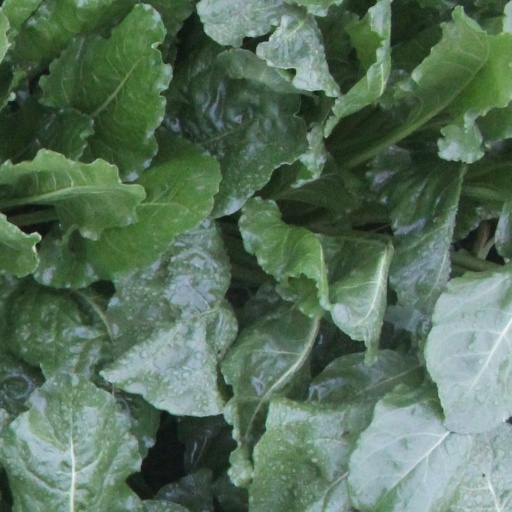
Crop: sugar beet